1930 Punjab Legislative Council election

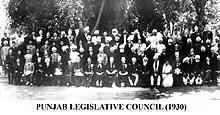
Group photo of Members of Fourth Punjab Legislative Council.

Shahab-ud-Din Virk was re-elected as President on October 25, 1930. The Council was given the extension of about 3 years in its three years term and was dissolved on 10 November 1936. The Council held 197 meetings during its extended tenure.